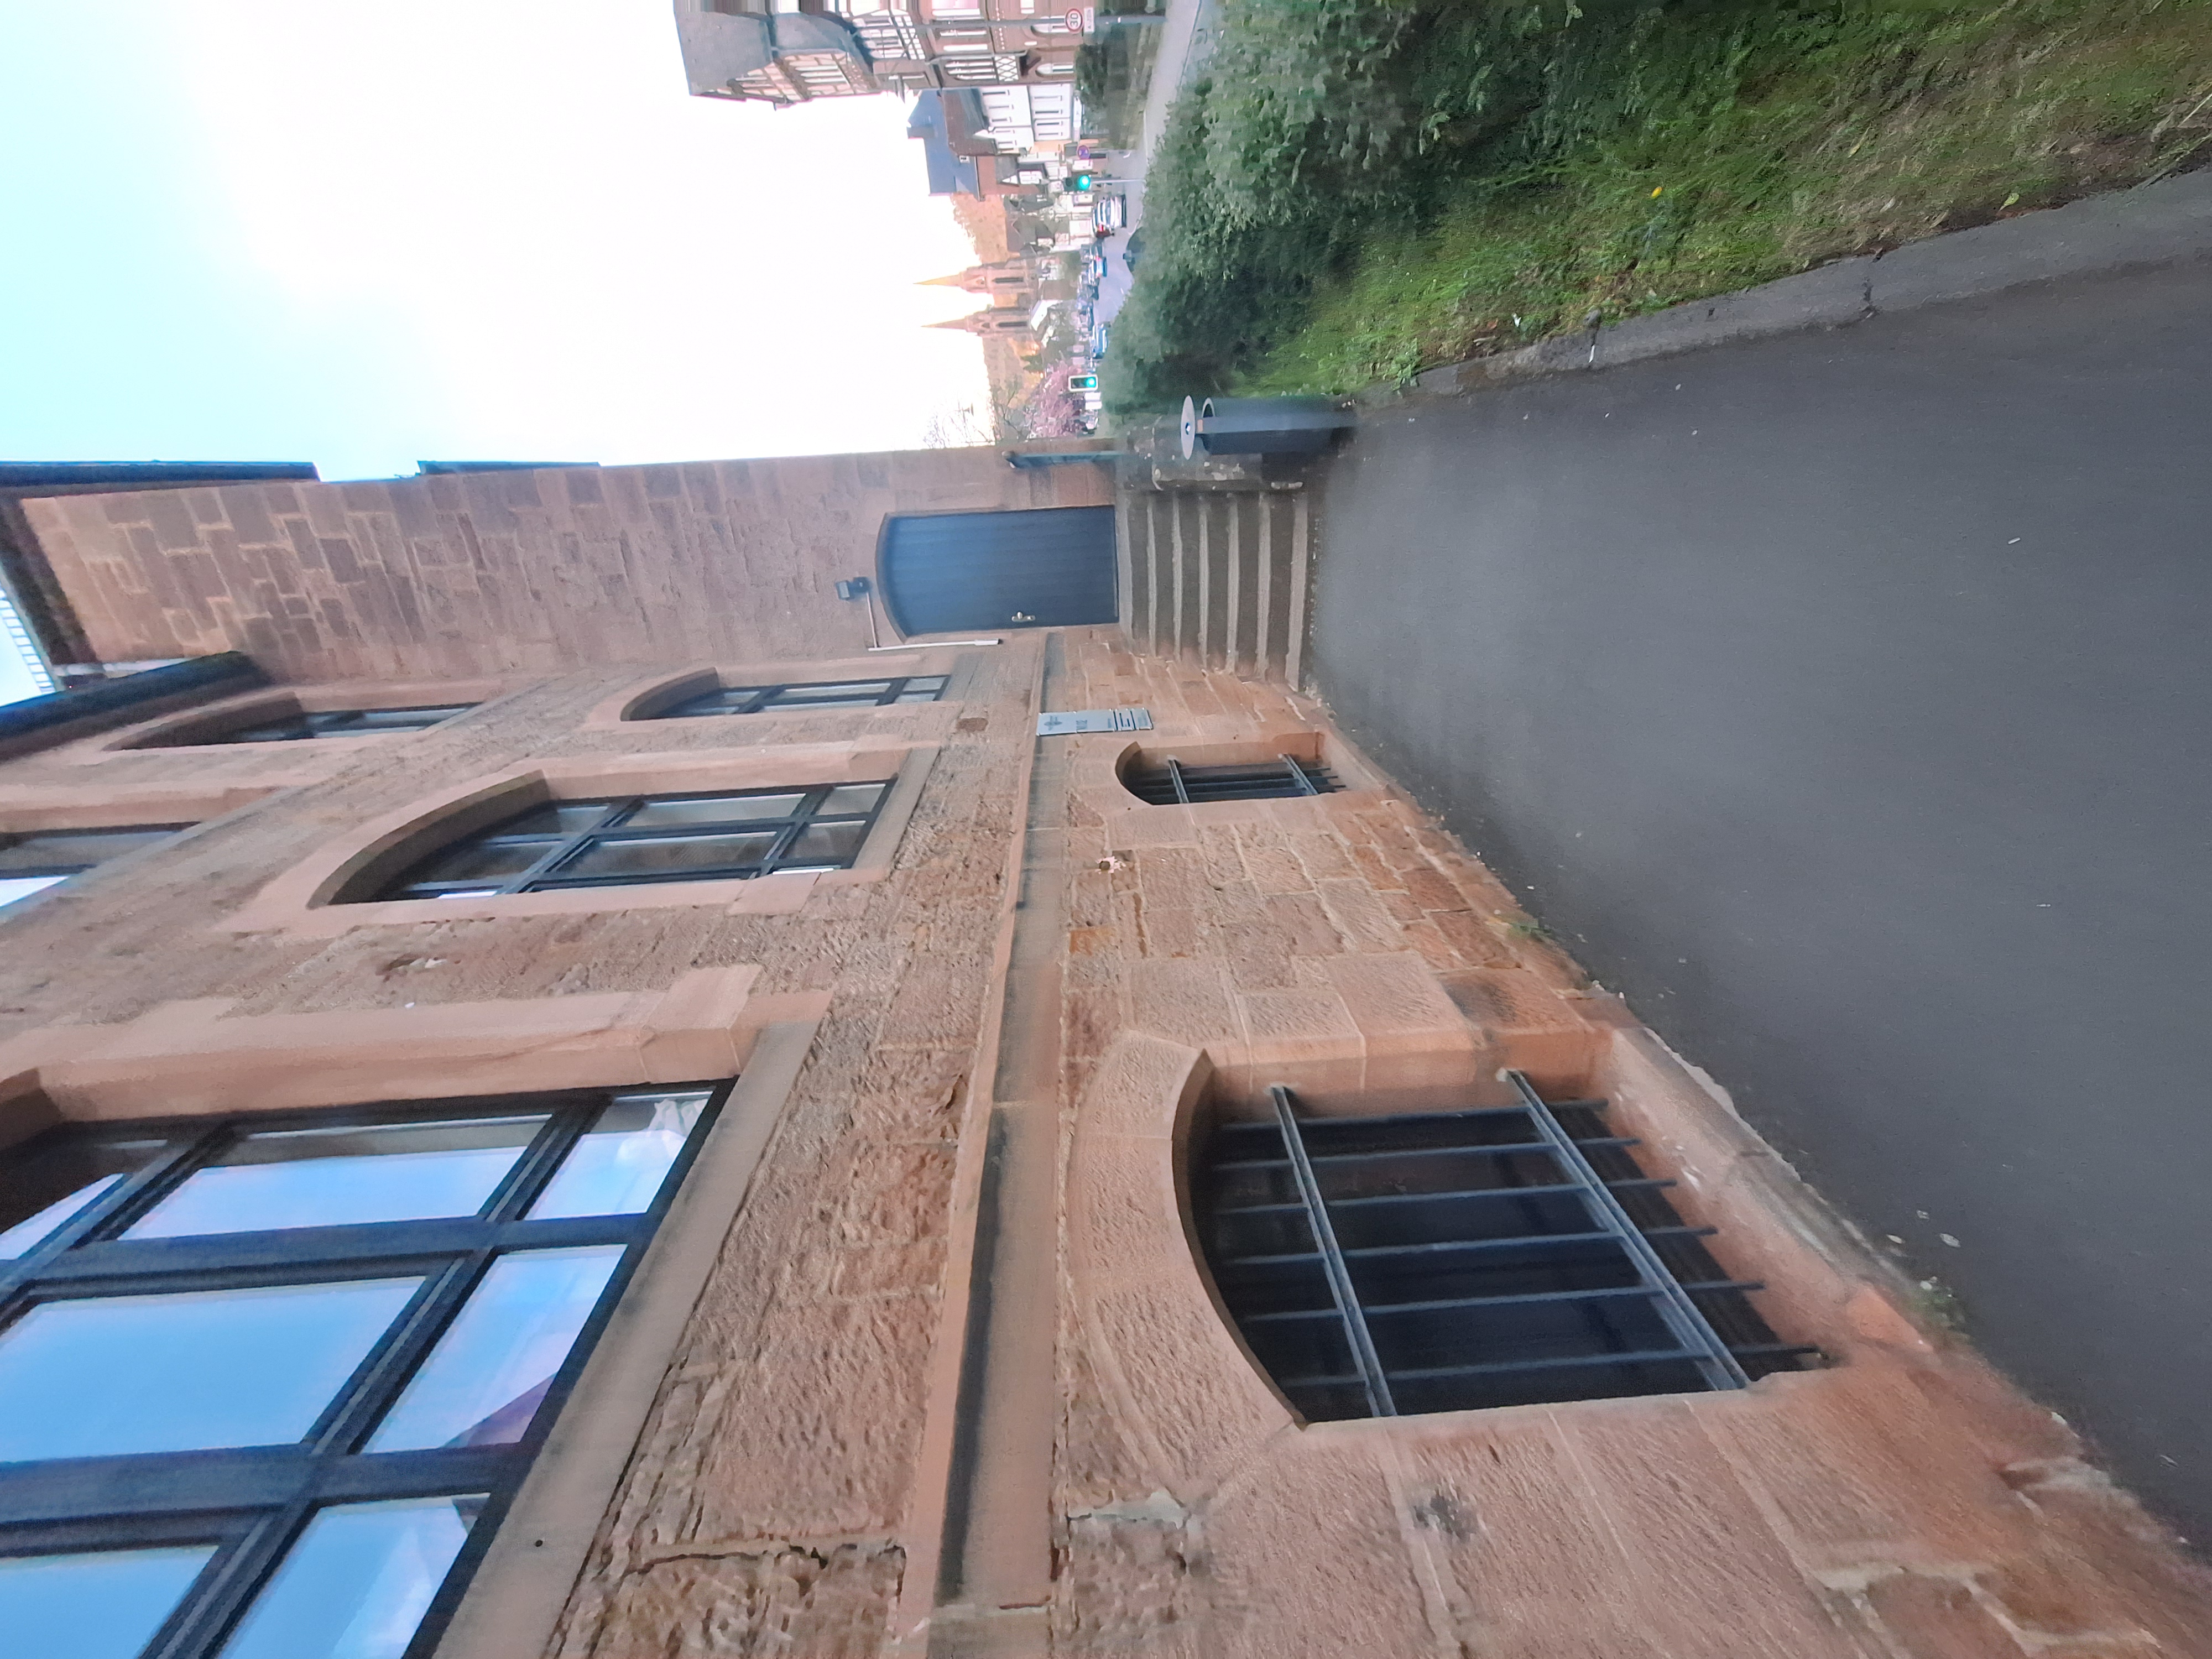
Building: Marbacher Weg 6